George Washington Woodruff

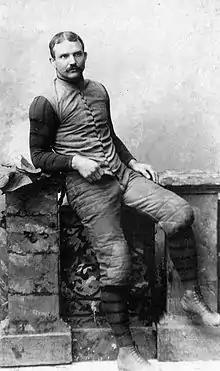
Penn, 1898

Woodruff graduated from Yale University in 1889, where he was a member of Skull and Bones, and the University of Pennsylvania School of Law, where he earned his LL.B. law degree in 1895. His football teammates at Yale included Amos Alonzo Stagg, Pudge Heffelfinger, and Pa Corbin.